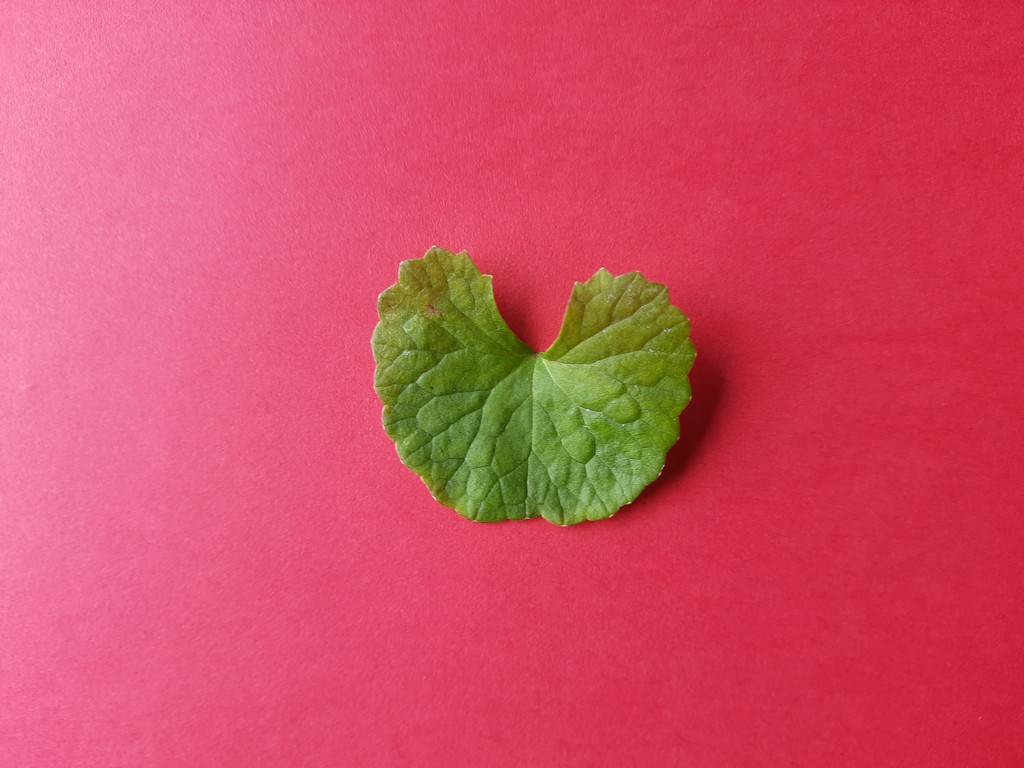
Label: Healthy